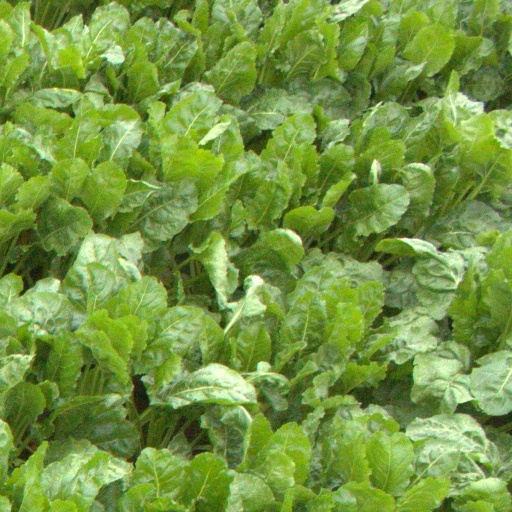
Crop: sugar beet